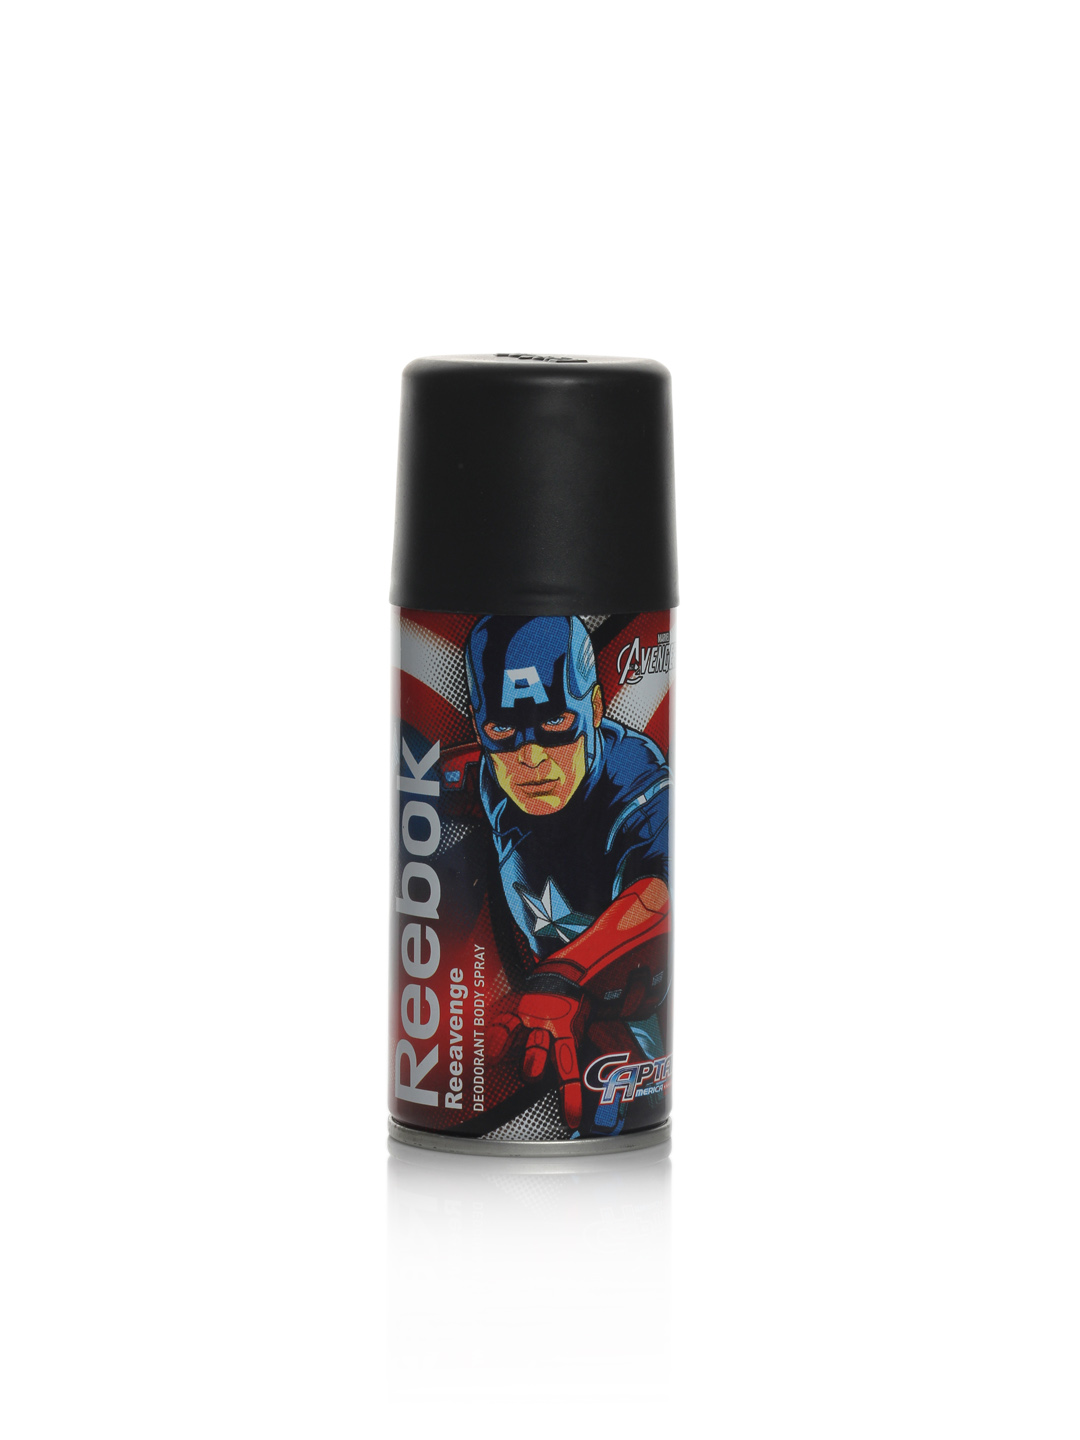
Reebok Men Avengers Captain America Deo
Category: Personal Care / Fragrance / Deodorant
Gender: Men
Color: Black
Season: Spring 2017
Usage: Casual